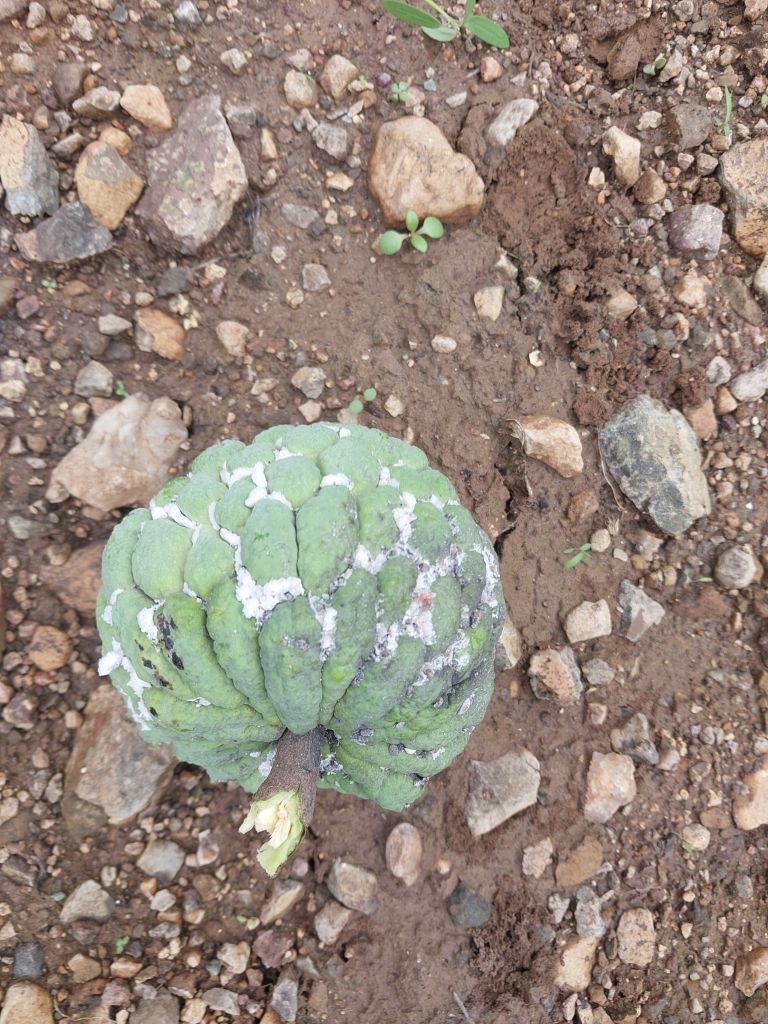
Disease label: Mealy Bug